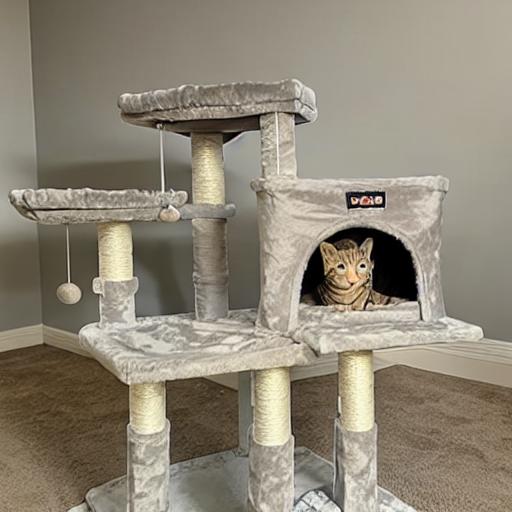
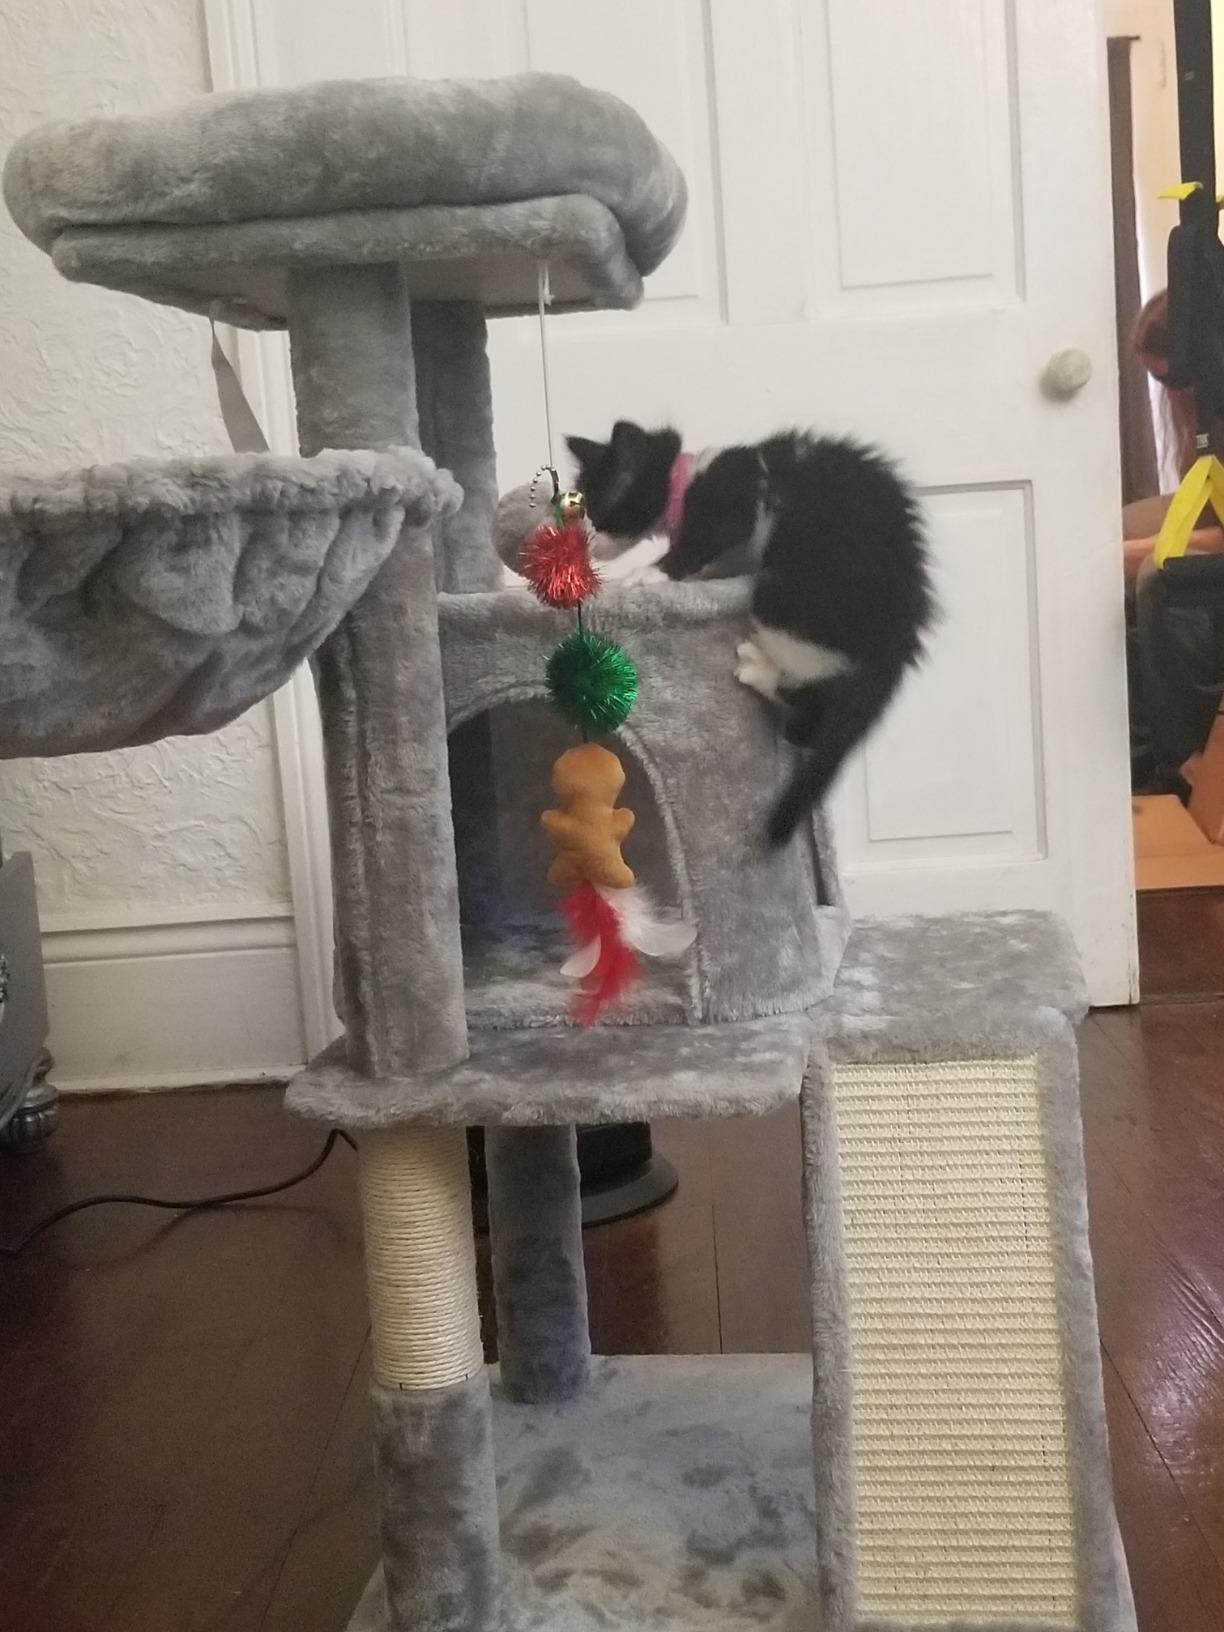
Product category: items_cat tree
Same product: no